Scottsville, Virginia

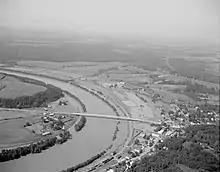
Flooding at Scottsville caused by the passage of Hurricane Camille in 1969

According to the United States Census Bureau, the town has a total area of 1.5 square miles (4.0 km), all land.